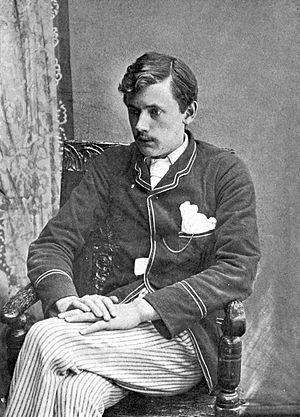
Ernest Dowson, né le 2 août 1867 à Lee, Kent et mort le 23 février 1900 à Lewisham, Londres, est un poète, romancier, auteur de nouvelles, traducteur anglais, associé au mouvement décadent.